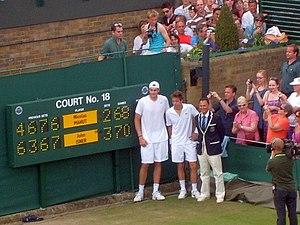
John Isner, Nicolas Mahut et l'arbitre de chaise Mohamed Lahyani à côté du tableau de score du plus long match de tennis de l'histoire à Wimbledon en 2010.
Mohamed Lahyani, né en 1966 à Tafraout dans la région de Souss-Massa-Drâa au Maroc, est un arbitre international de tennis suédois d'origine marocaine.
Le tournoi de Wimbledon ou The Championships, souvent abrégé par métonymie en Wimbledon, est un tournoi de tennis se déroulant annuellement dans le quartier éponyme de Londres. Joué depuis le 3 juillet 1877, il est le plus ancien tournoi de tennis au monde. Il est depuis ses débuts organisé par l'All England Lawn Tennis and Croquet Club, un club sportif anglais. D'abord uniquement ouvert aux hommes, il s'ouvre aux femmes en 1884. À partir de 1968 et comme tous les autres tournois, il s'ouvre aux professionnels. Aux côtés du simple messieurs et du simple dames se déroulent aussi des compétitions de double messieurs, double dames et double mixte. Le tournoi fait partie de la catégorie des Grands Chelems au nombre de quatre : l'Open d'Australie, les Internationaux de France de tennis, Wimbledon et l'US Open de tennis. Ce sont les tournois de tennis les plus importants et Wimbledon est souvent considéré comme le plus prestigieux d'entre eux par ceux qui se fondent sur l'histoire.
Le match de tennis Isner – Mahut, qui s'est joué dans le cadre du premier tour du simple messieurs du tournoi de Wimbledon 2010, est devenu le plus long match de tennis professionnel, que ce soit en durée de jeu, en nombre de jeux ou en nombre de points. Cette rencontre a battu de nombreux autres records, dont le plus grand nombre d'aces réalisés dans une partie.